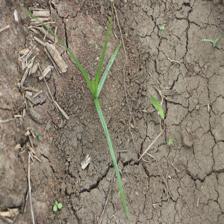
Label: Grass